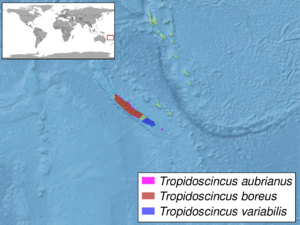
Tropidoscincus est un genre de sauriens de la famille des Scincidae.